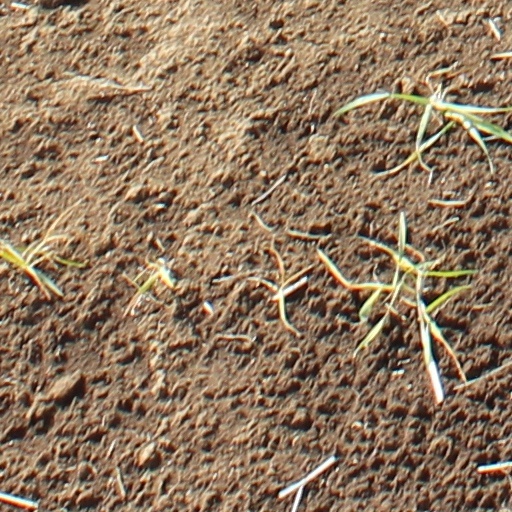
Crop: wheat